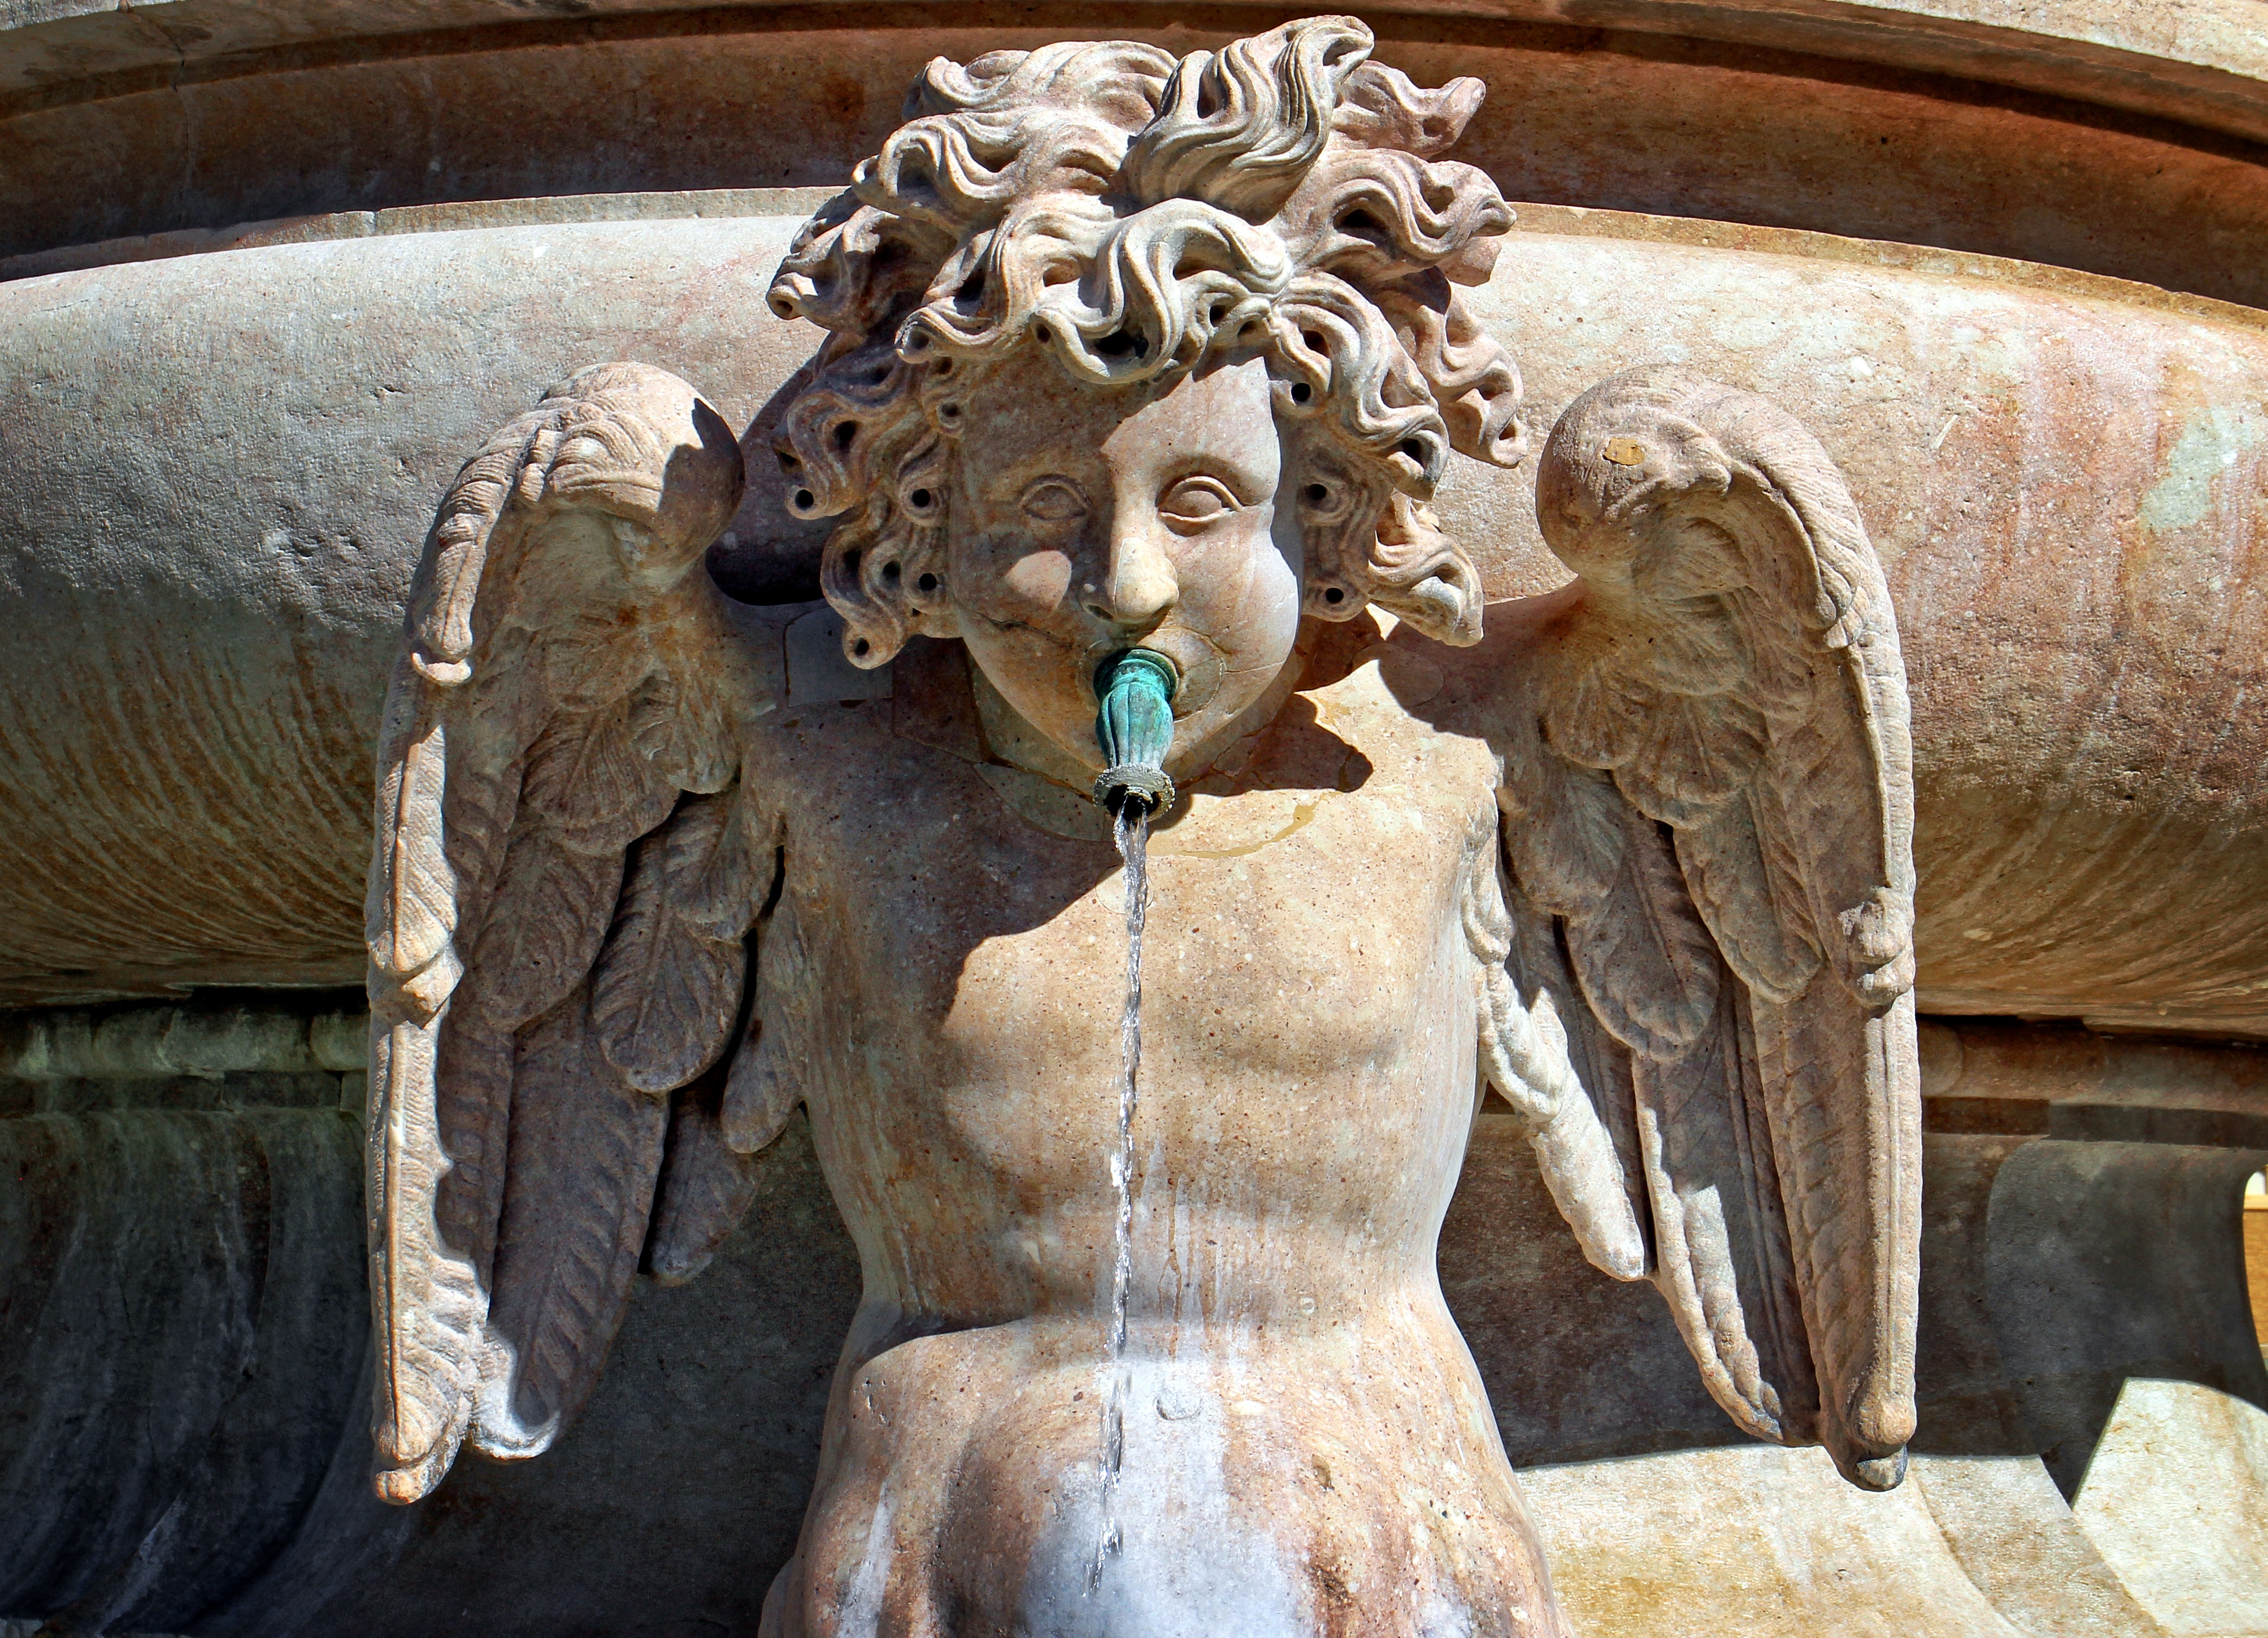
water, stone, monument, statue, deco, trace, gargoyle, sculpture, angel, art, figure, temple, fountain, carving, mythology, stone figure, rock carving, stone sculpture, stone carving, water dispenser, angel face, ancient history